Shanti Stupa, Delhi

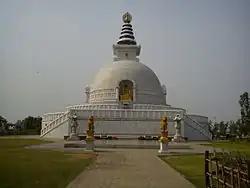
Shanti Stupa in Delhi, India

Shanti Stupa is a Buddhist monument in Delhi, India, intended as "a symbol of universal brotherhood and peace." It is one of several Peace Pagodas in the world. Started by the Nipponzan-Myōhōji-Daisanga religious order of Buddhism, it was inaugurated by the Dalai Lama on 4 November 2007.